Víctor Vázquez (artist)

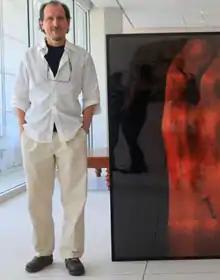
Víctor Vázquez

Víctor Vázquez is a photographer and a contemporary conceptual artist born in San Juan, Puerto Rico. Víctor Vázquez has been working as an artist for more than 20 years, creating photographs, three-dimensional objects, videos and installation works in which the human body figures both conceptually and formally. Vázquez offers a series of semiotic constructs that navigate identity, ritual, politics and anthropological inquiry. Themes include the duality of language and meaning and the relationships between nature and culture. He was an artist in resident at Cuerpos Pintados, Fundacion America in Santiago, Chile, in the year of 2002 and at Proyecto ´ace Art Center in Buenos Aires in the year 2006.